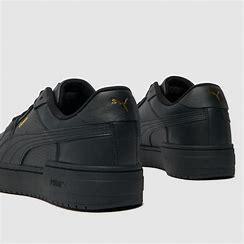
Brand: Puma
Model: Ca Pro